Il cielo in una stanza (song)

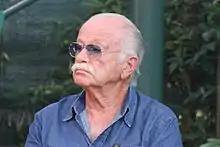
Gino Paoli is the author of the song.

The song was entirely written by Gino Paoli, who was still a little known singer-songwriter. Since Paoli was not registered to the Italian Society of Authors and Publishers, "Il cielo in una stanza" was initially credited to Toang and Mogol.